Alloway Auld Kirk

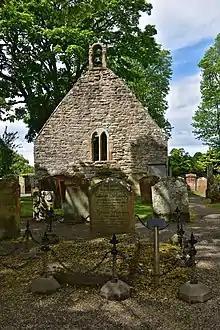
The kirk ruins and William Burnes's grave

William Burnes, father of the poet, is buried in the graveyard together with his daughter Isabella as well as two of his nieces. Alloway was where he and his wife had first raised their family before moving to Mount Oliphant and Lochlea, and William had attempted to maintain the grounds of the Kirk, which was already a ruin at the time. The original memorial stone has eroded and the present-day stone differs in wording, memorializing both of Burns's parents, and includes an epitaph the poet wrote for his father. Burns's sister, Isabella Burns Begg, is also buried in the Kirkyard, along with other notable figures such as David Cathcart, Lord Alloway.